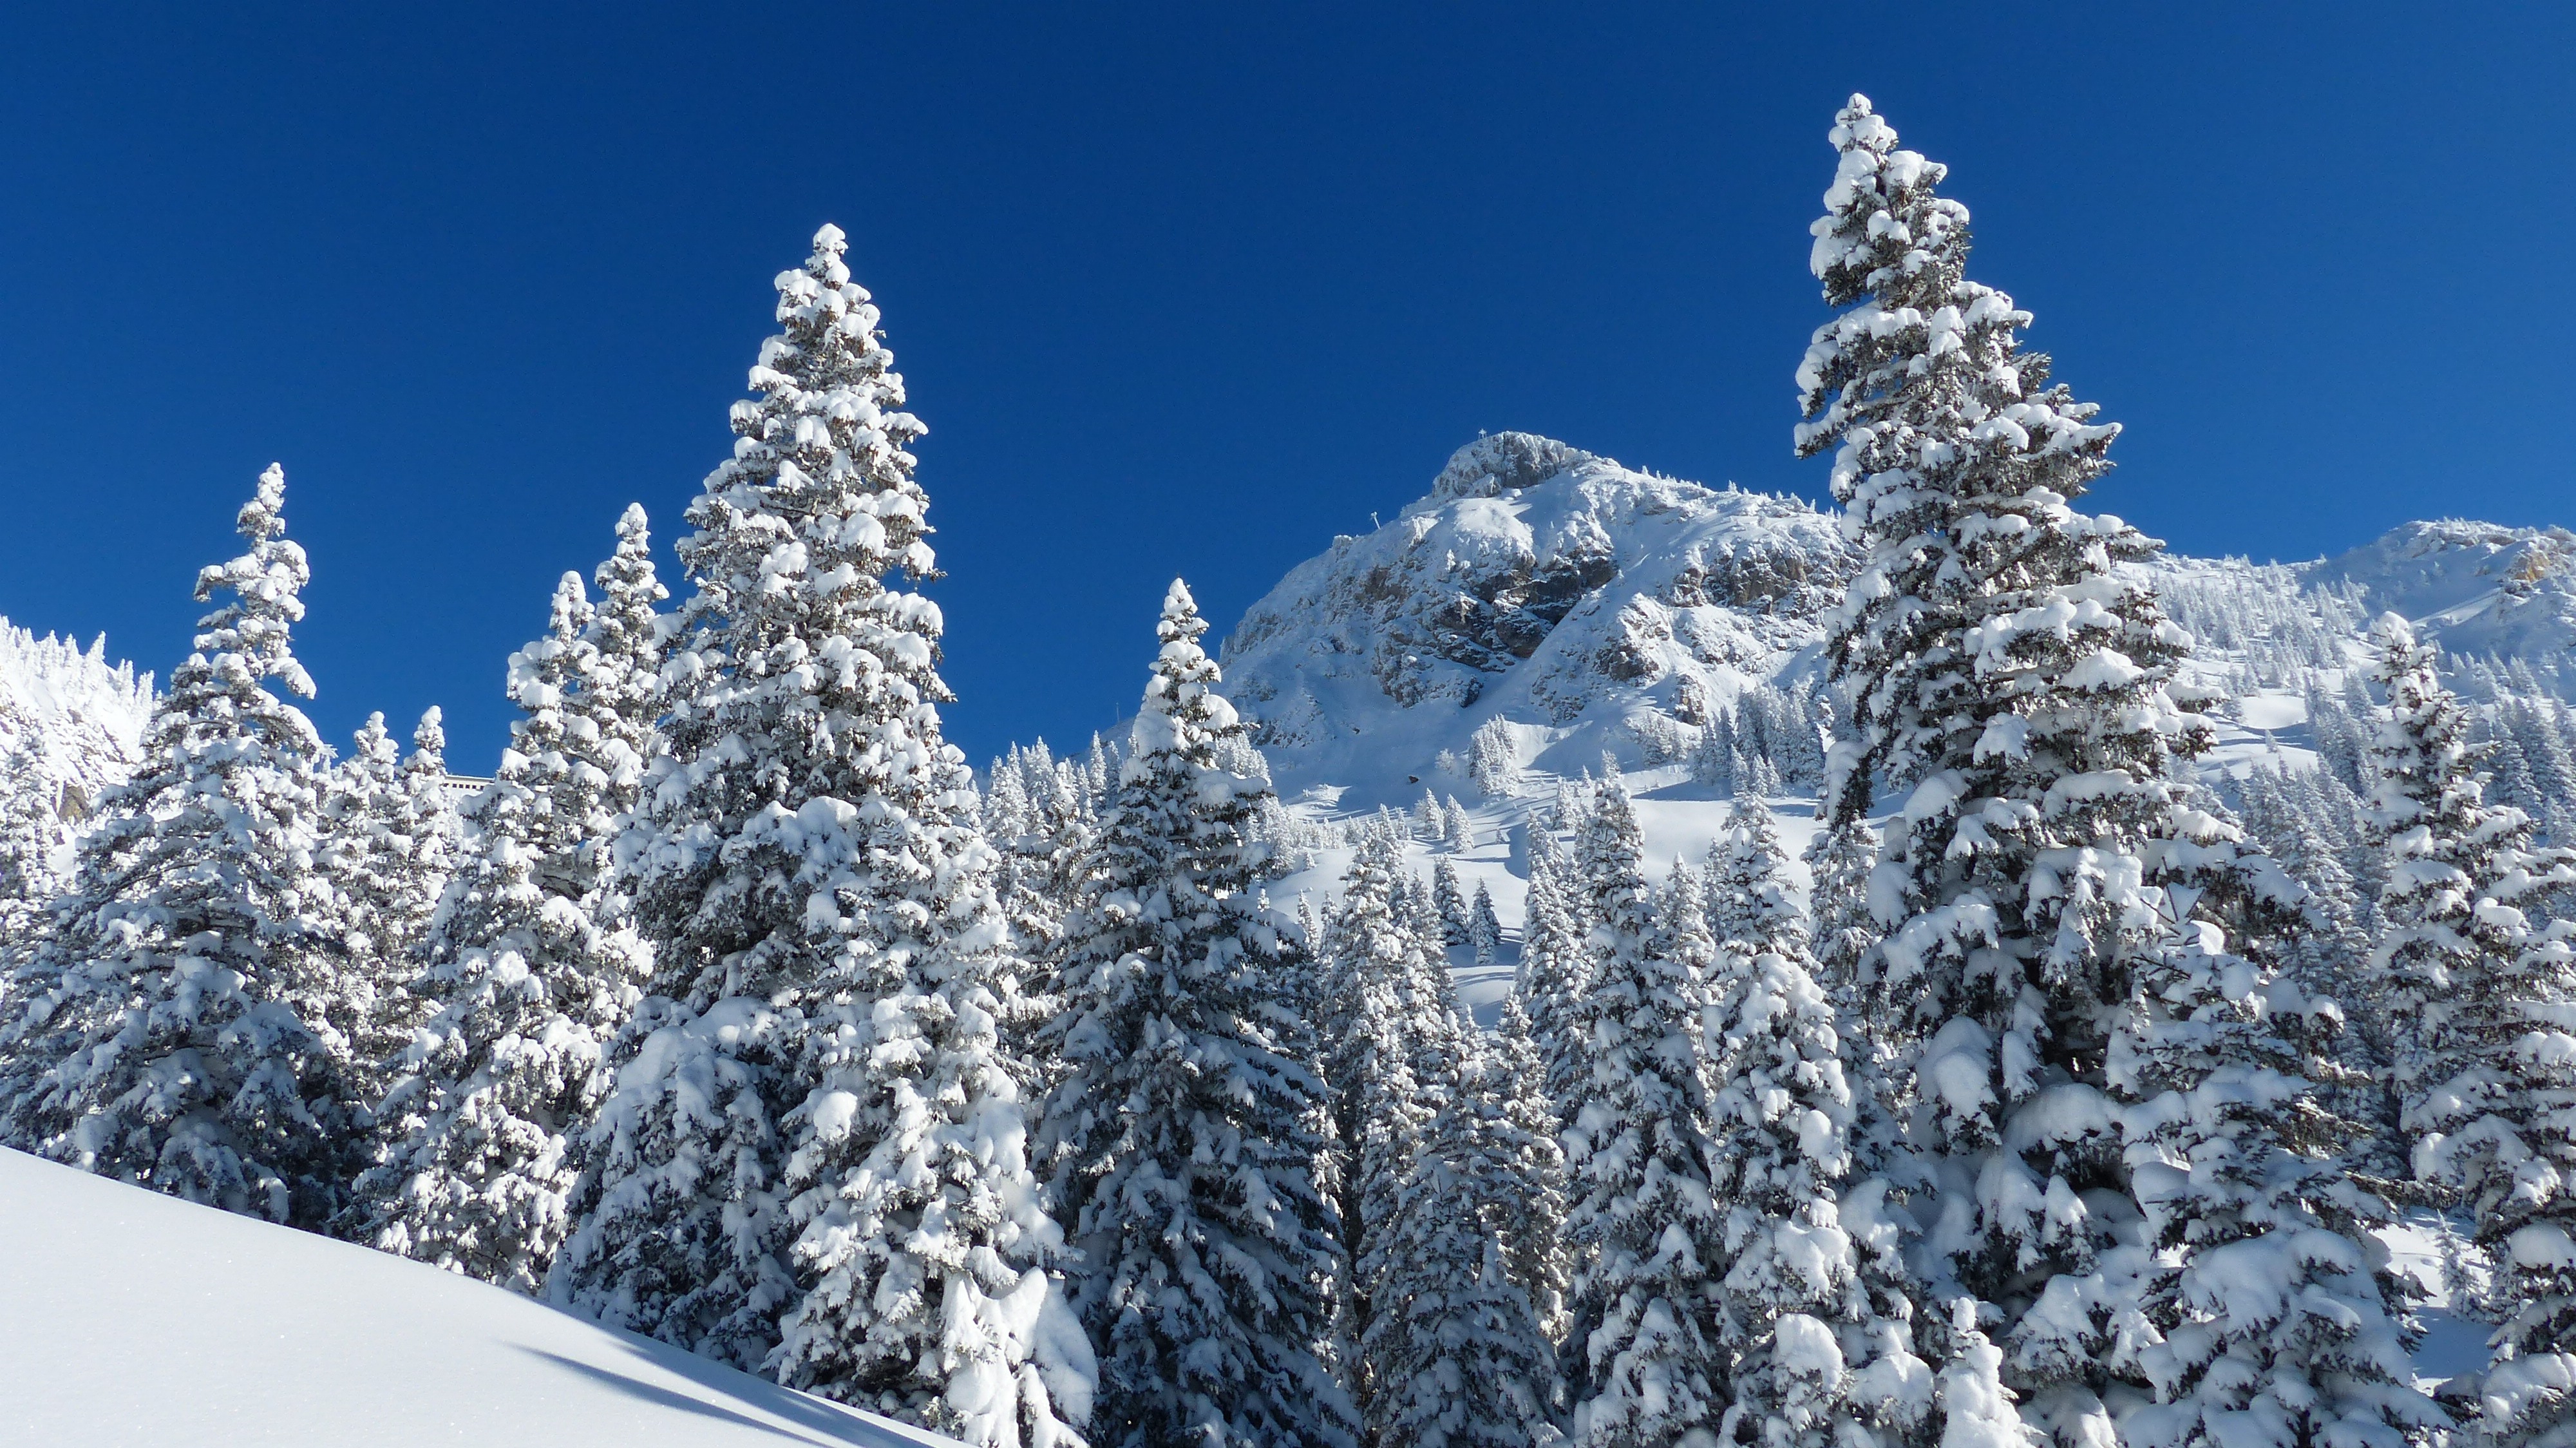
tree, mountain, snow, winter, sky, mountain range, snowy, blue, fir, season, conifer, trees, winter sport, massif, spruce, wintry, firs, piste, tyrol, snow landscape, backcountry skiiing, biome, tannheimertal, woody plant, mountainous landforms, geological phenomenon, runners head